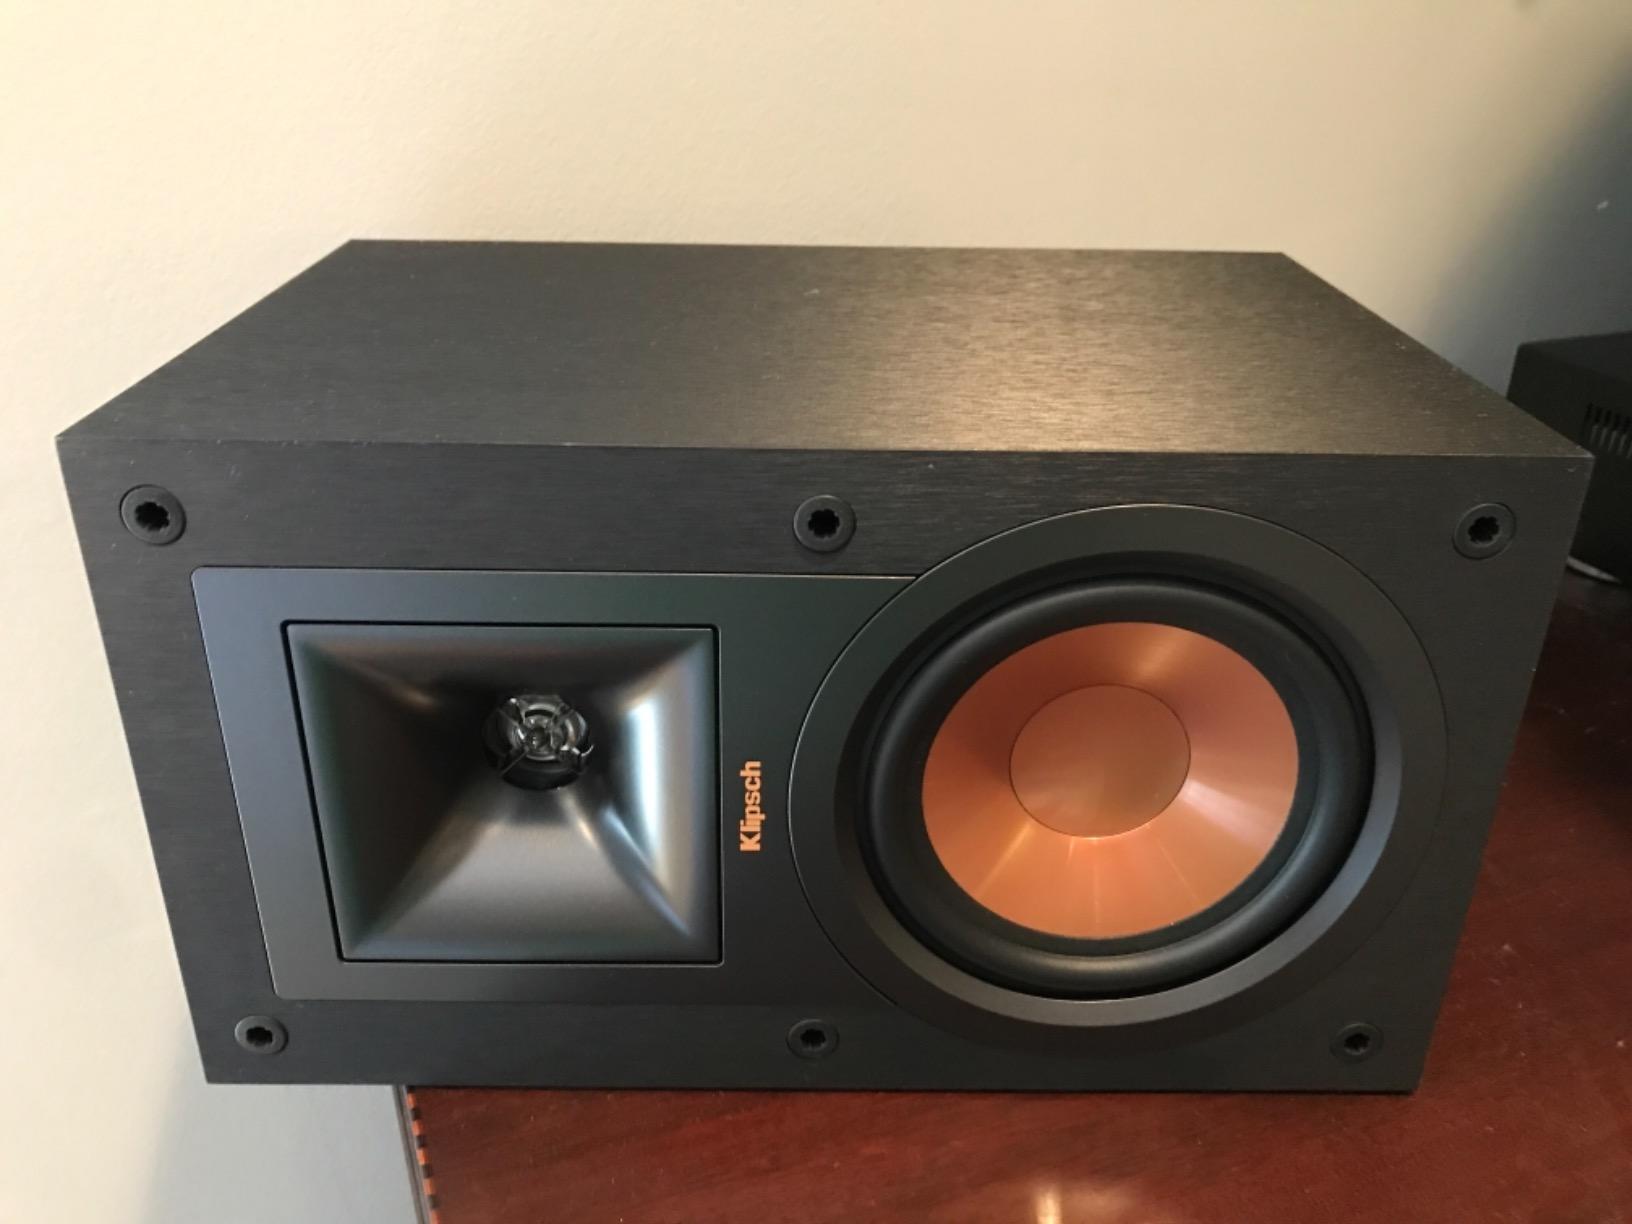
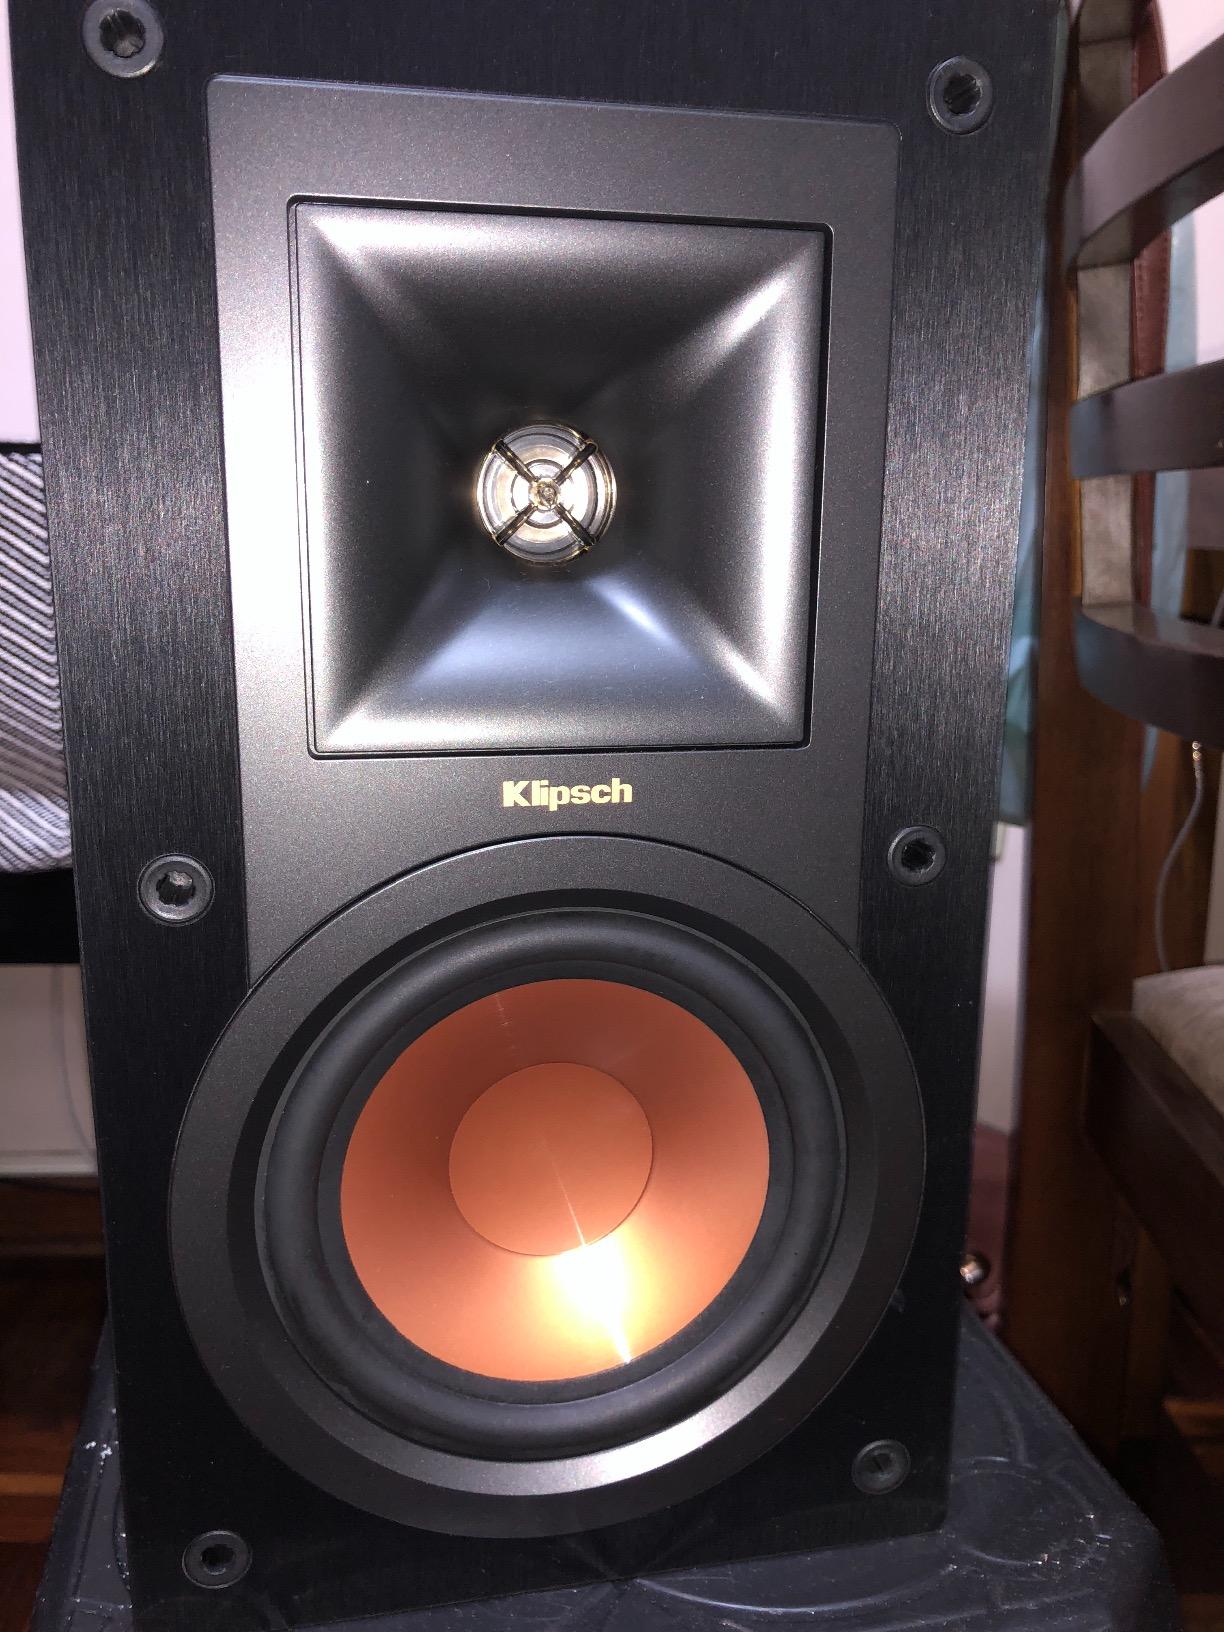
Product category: speaker
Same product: yes